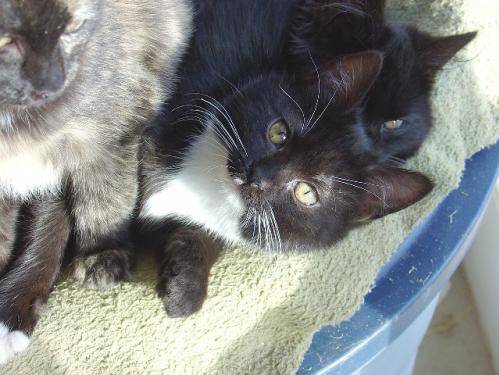
Label: cat